Nanjing University mutilation case

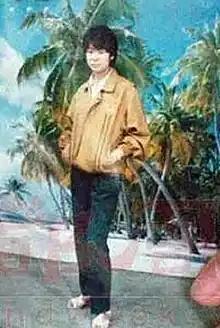
Diao Aiqing

Diao Aiqing was born in March 1976 in Shengao, Jiangyan District in the city of Taizhou, Jiangsu. She was the youngest of two siblings. According to her older sister, Diao Aihua, their family lived poorly, and she (Aihua) dropped out of school to find work. Meanwhile, Diao continued her studies and performed academically well. Diao successfully enrolled herself at Nanjing University. She arrived in Nanjing in October 1995 to attend the university's School of Adult Education. She majored in computer applications at the Department of Information Management. To avoid disrupting her studies, her family limited communications with Diao, even as far as not notifying her about the death of her grandfather and sister's marriage. Diao was described as "introverted and simple". She also did not enjoy interacting with people.